History of women in the United Kingdom

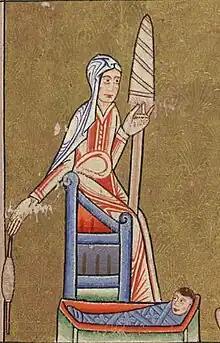
A depiction of an English woman c. 1170 using a spindle and distaff, while caring for a young child

Medieval England was a patriarchal society and the lives of women were heavily influenced by contemporary beliefs about gender and authority. However, the position of women varied according to factors including their social class; whether they were unmarried, married, widowed or remarried; and in which part of the country they lived. Henrietta Leyser argues that women had much informal power in their homes and communities, although they were of officially subordinate to men. She identifies a deterioration the status of women in the Middle Ages, although they retained strong roles in culture and spirituality.